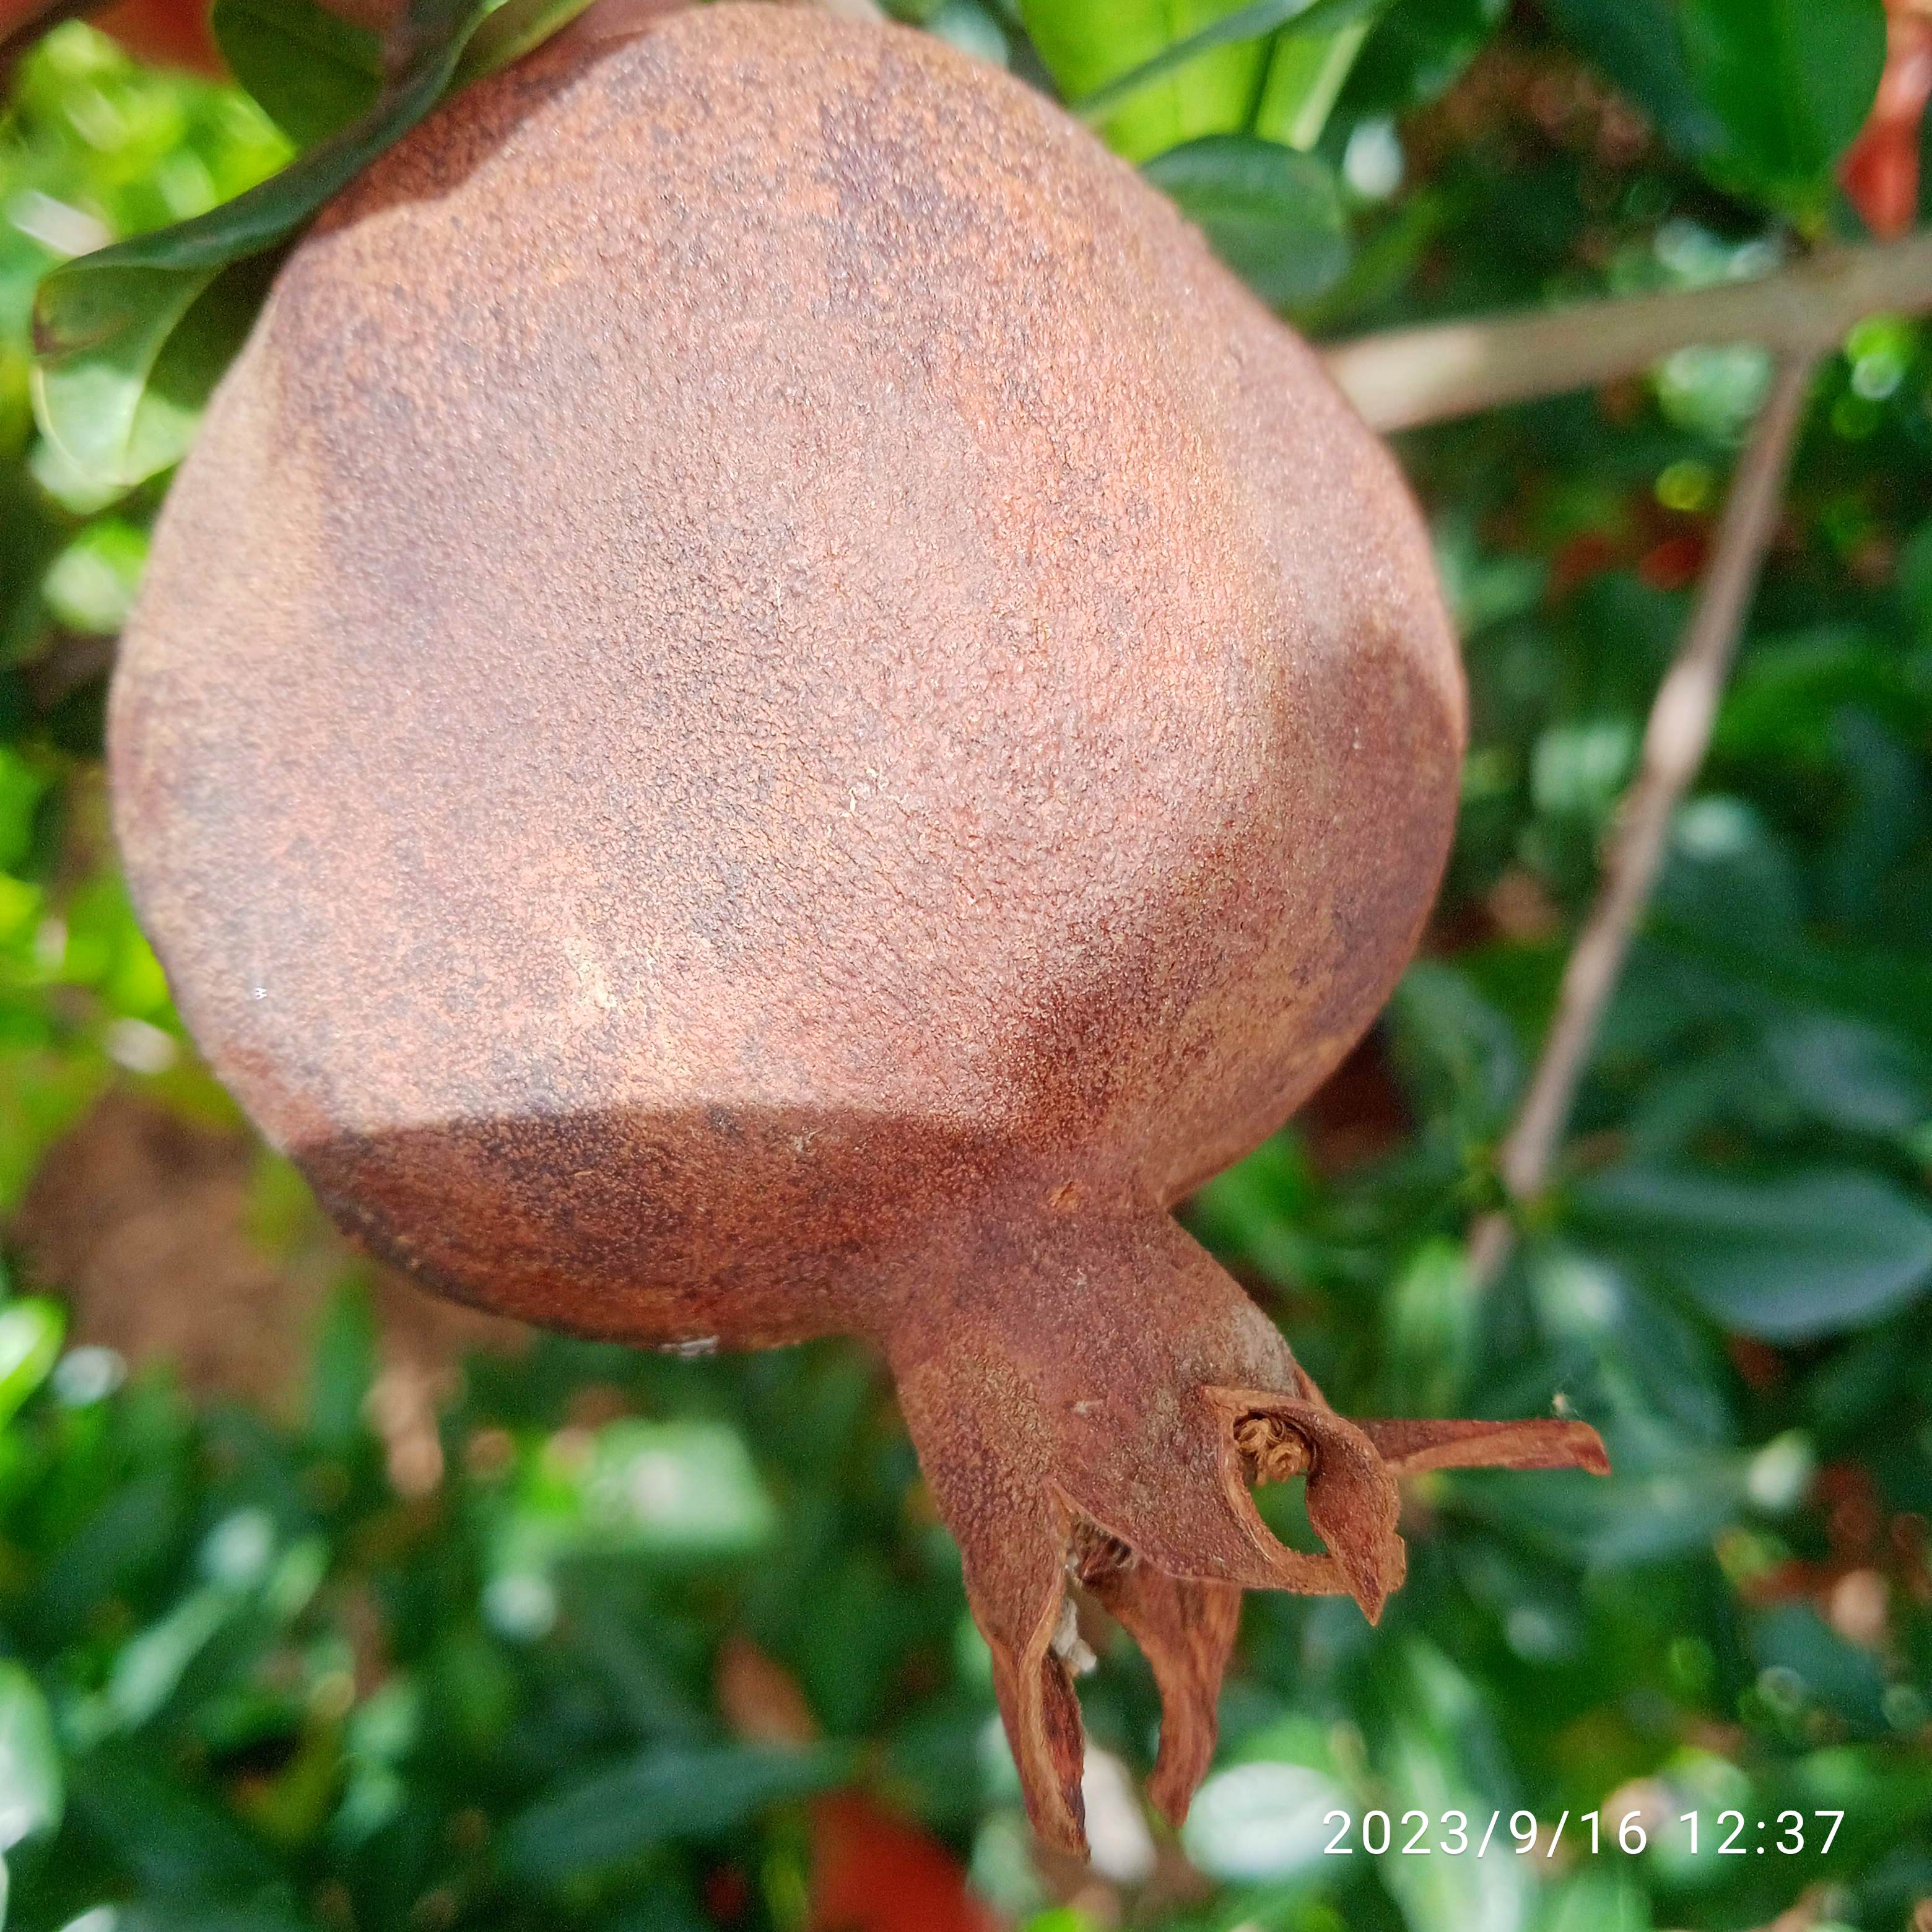
Label: Alternaria